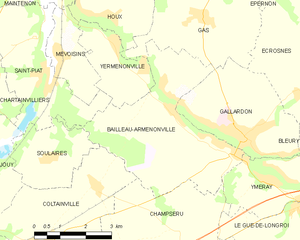
Carte de Bailleau-Armenonville et des communes limitrophes.
Bailleau-Armenonville est une commune française située dans le département d'Eure-et-Loir, en région Centre-Val de Loire.